Higashi-Chiba Station

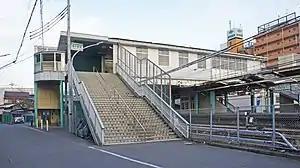
Station north exit, December 2019

is a passenger railway station located in Chūō-ku, Chiba, Chiba Prefecture, Japan, operated by East Japan Railway Company (JR East).